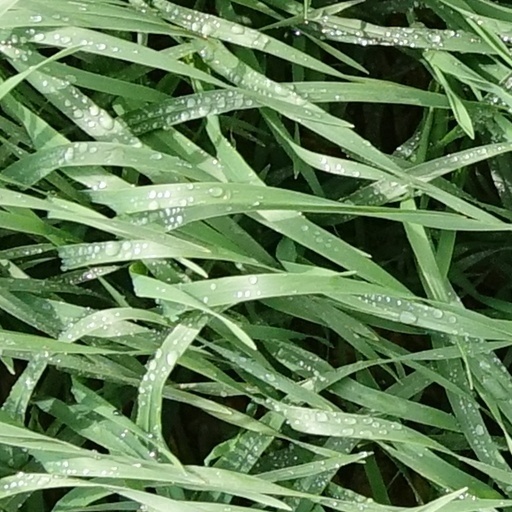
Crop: wheat